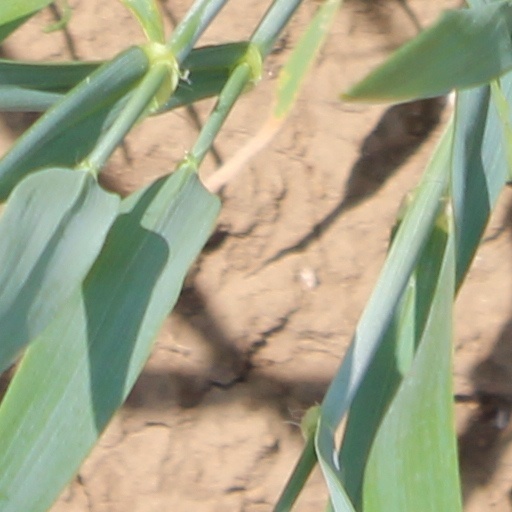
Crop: wheat